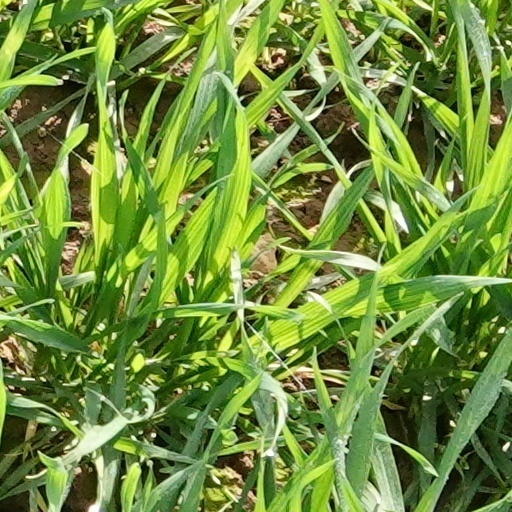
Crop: wheat